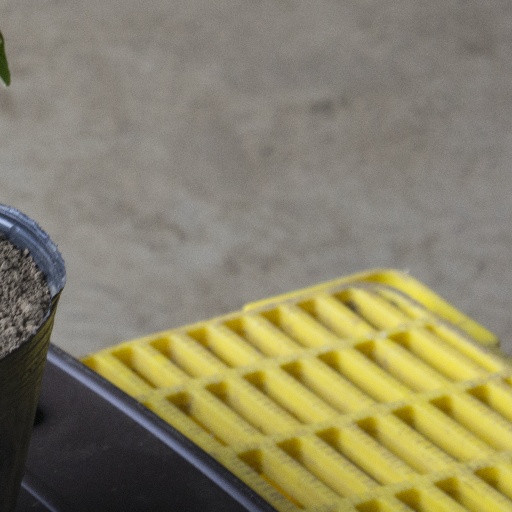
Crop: soybean